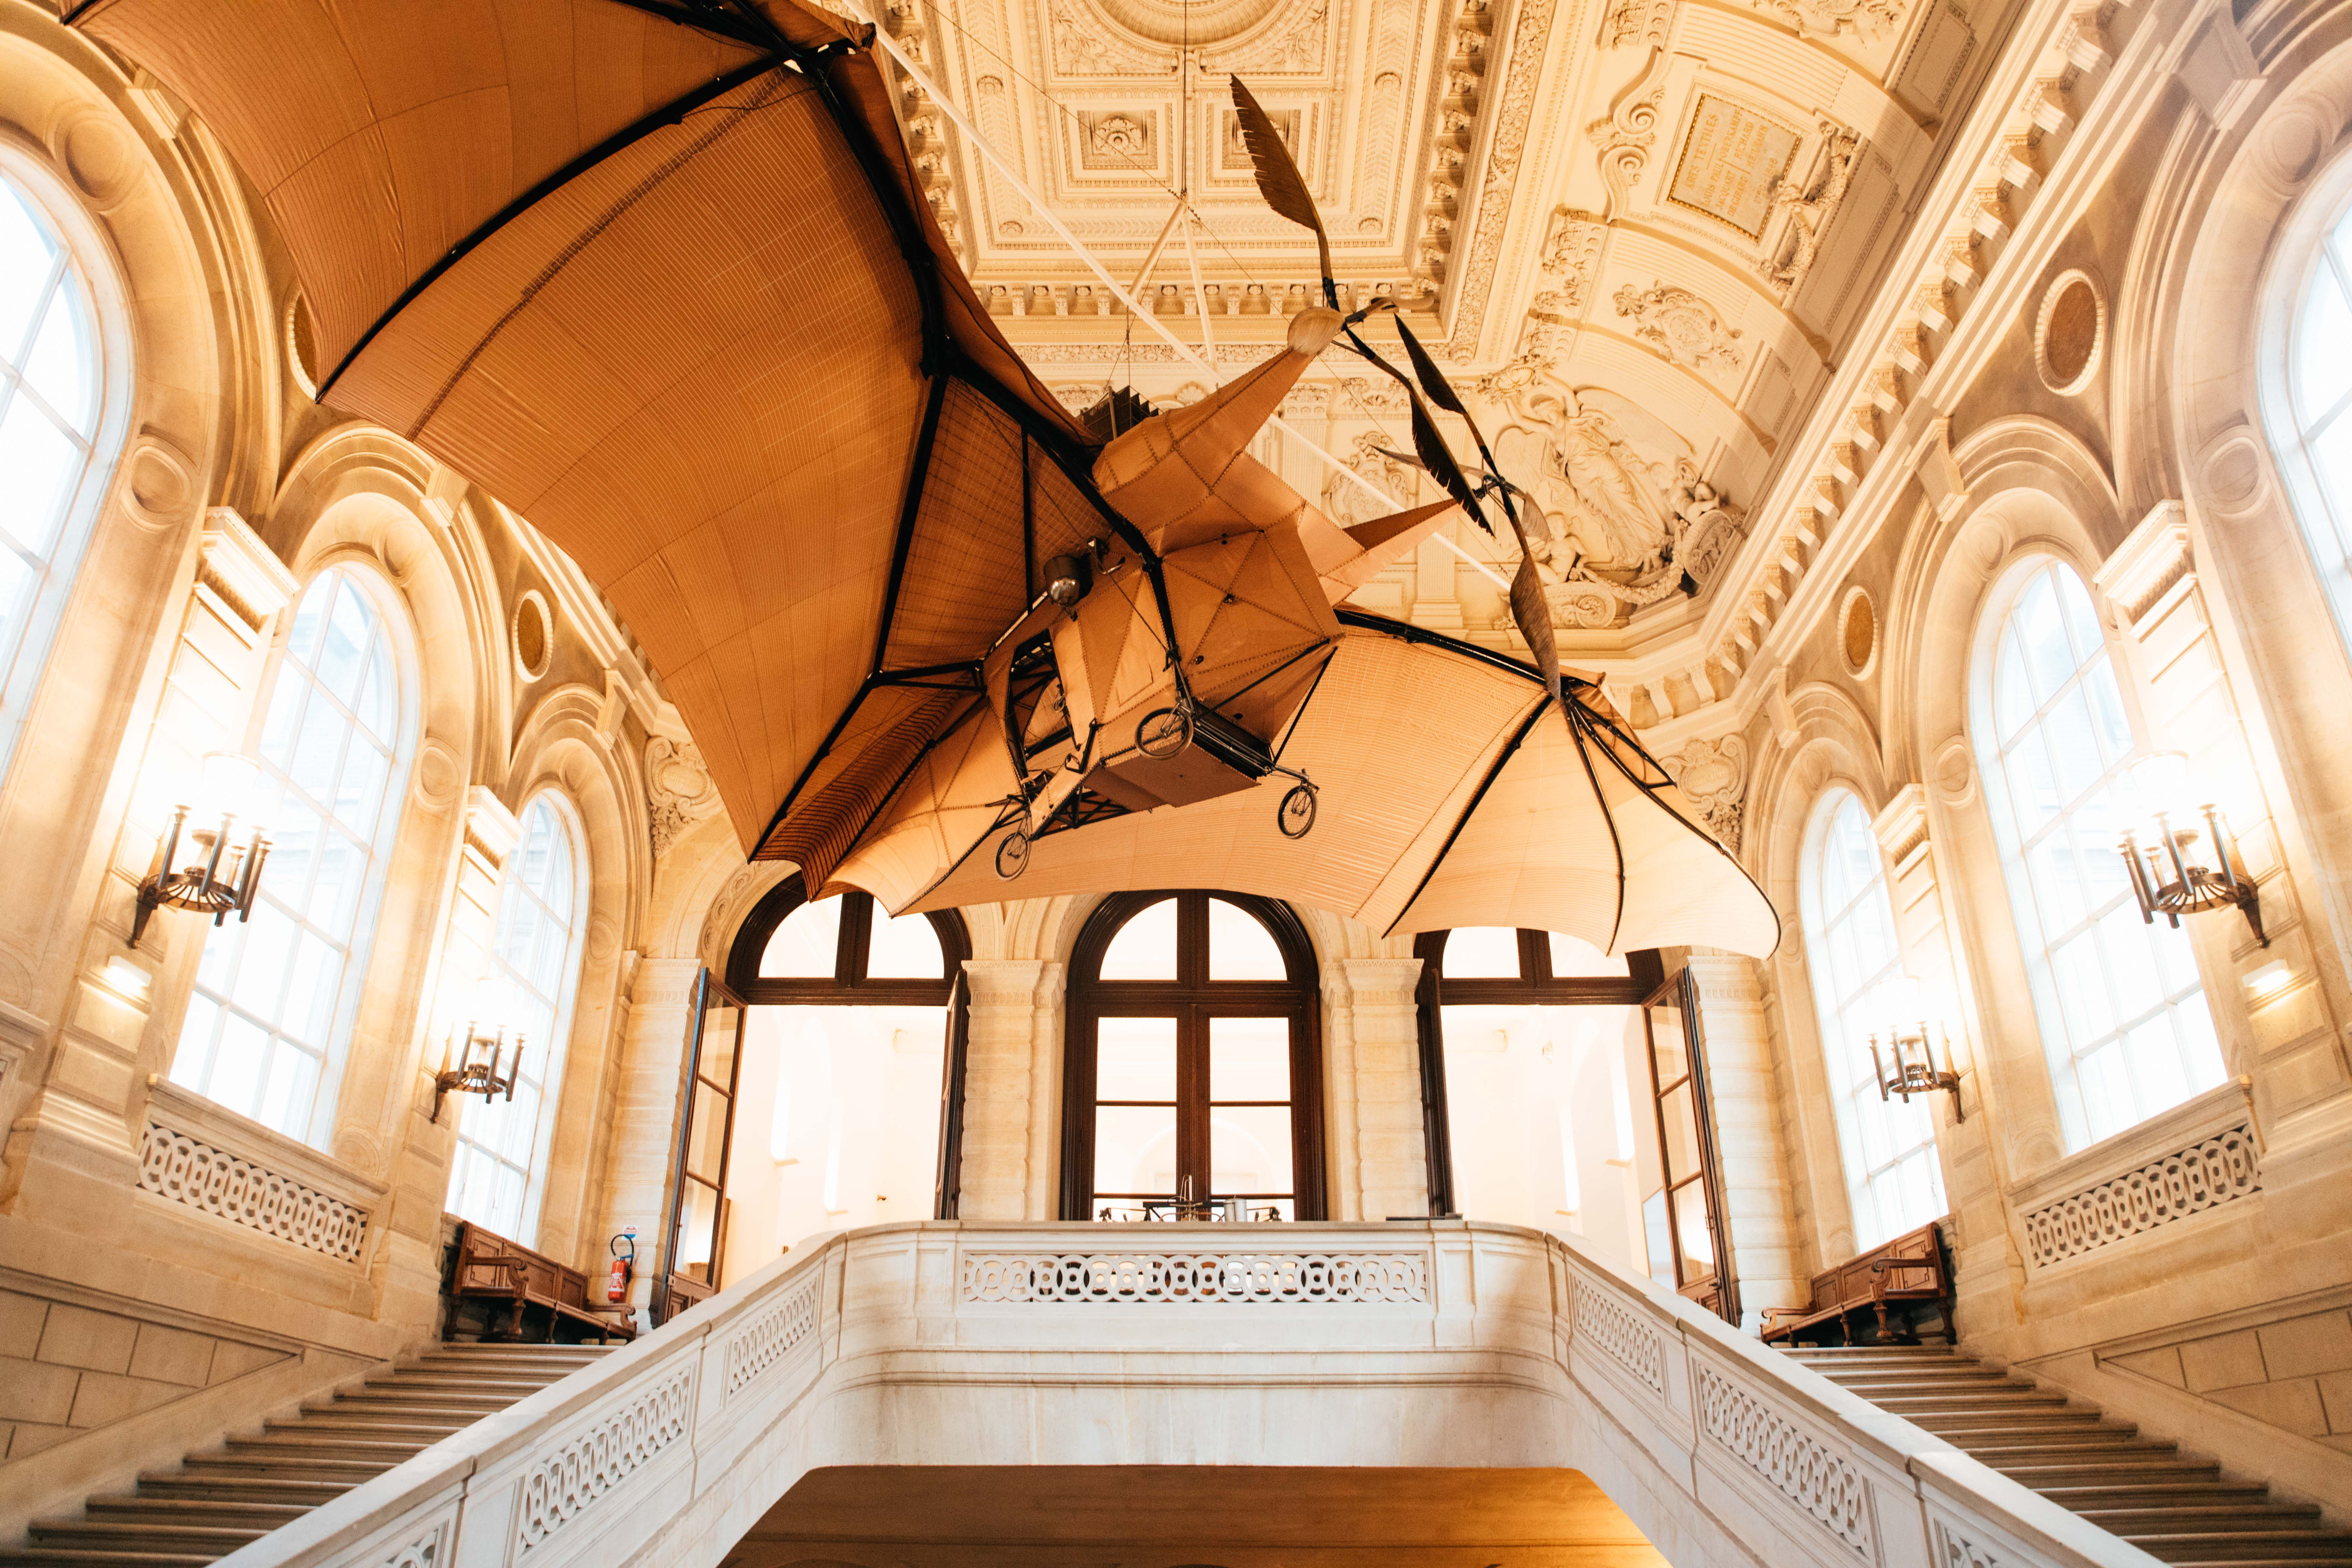
architecture, stair, steps, arch, ceiling, model, place of worship, interior design, estate